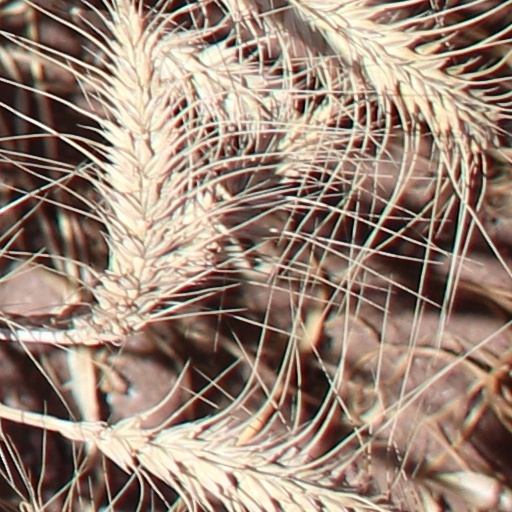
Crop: wheat